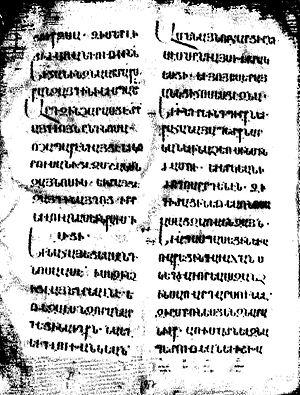
L'évangile Vekhamor est considéré comme étant le plus ancien manuscrit arménien conservé à ce jour. Il se trouve à l'institut Matenadaran à Erevan. C'est sur cet évangile que le président de la République d'Arménie prête serment lors du début de son mandat. Le mot Vekhamaïr en langue arménienne est l'épithète des mères des Catholicos d'Arménie : le manuscrit a reçu ce nom en l'honneur de la mère de Vazguen Ier.